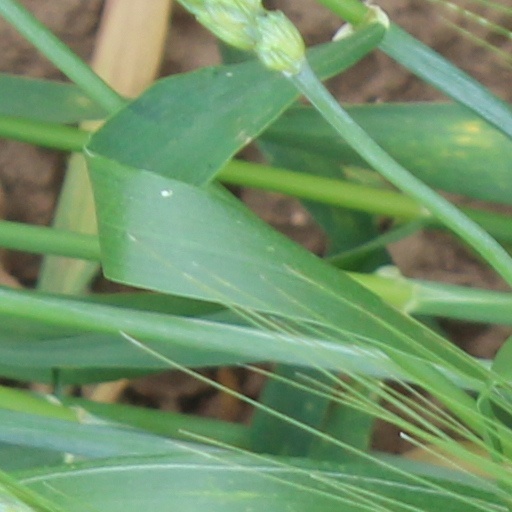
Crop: wheat